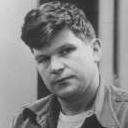
Age: 30